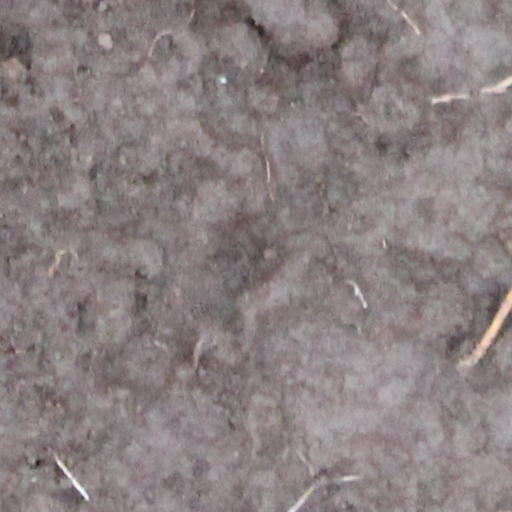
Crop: wheat